Billie Jean

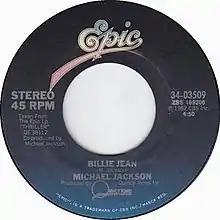
The US 7-inch vinyl single

"Billie Jean" is a song by the American singer Michael Jackson, released by Epic Records on January 3, 1983, as the second single from his sixth studio album, "Thriller" (1982). It was written and composed by Jackson, produced by Quincy Jones, and co-produced by Jackson. "Billie Jean" blends post-disco, R&B, funk, and dance-pop. The lyrics describe a woman, Billie Jean, who claims that the narrator is the father of her newborn son, which he denies. Jackson said the lyrics were based on groupies' claims about his older brothers when he toured with them as the Jackson 5.